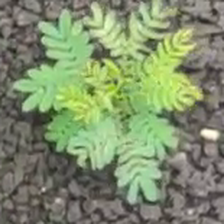
Weed species: Dwarf_cassia_(Chamaecrista pumila)